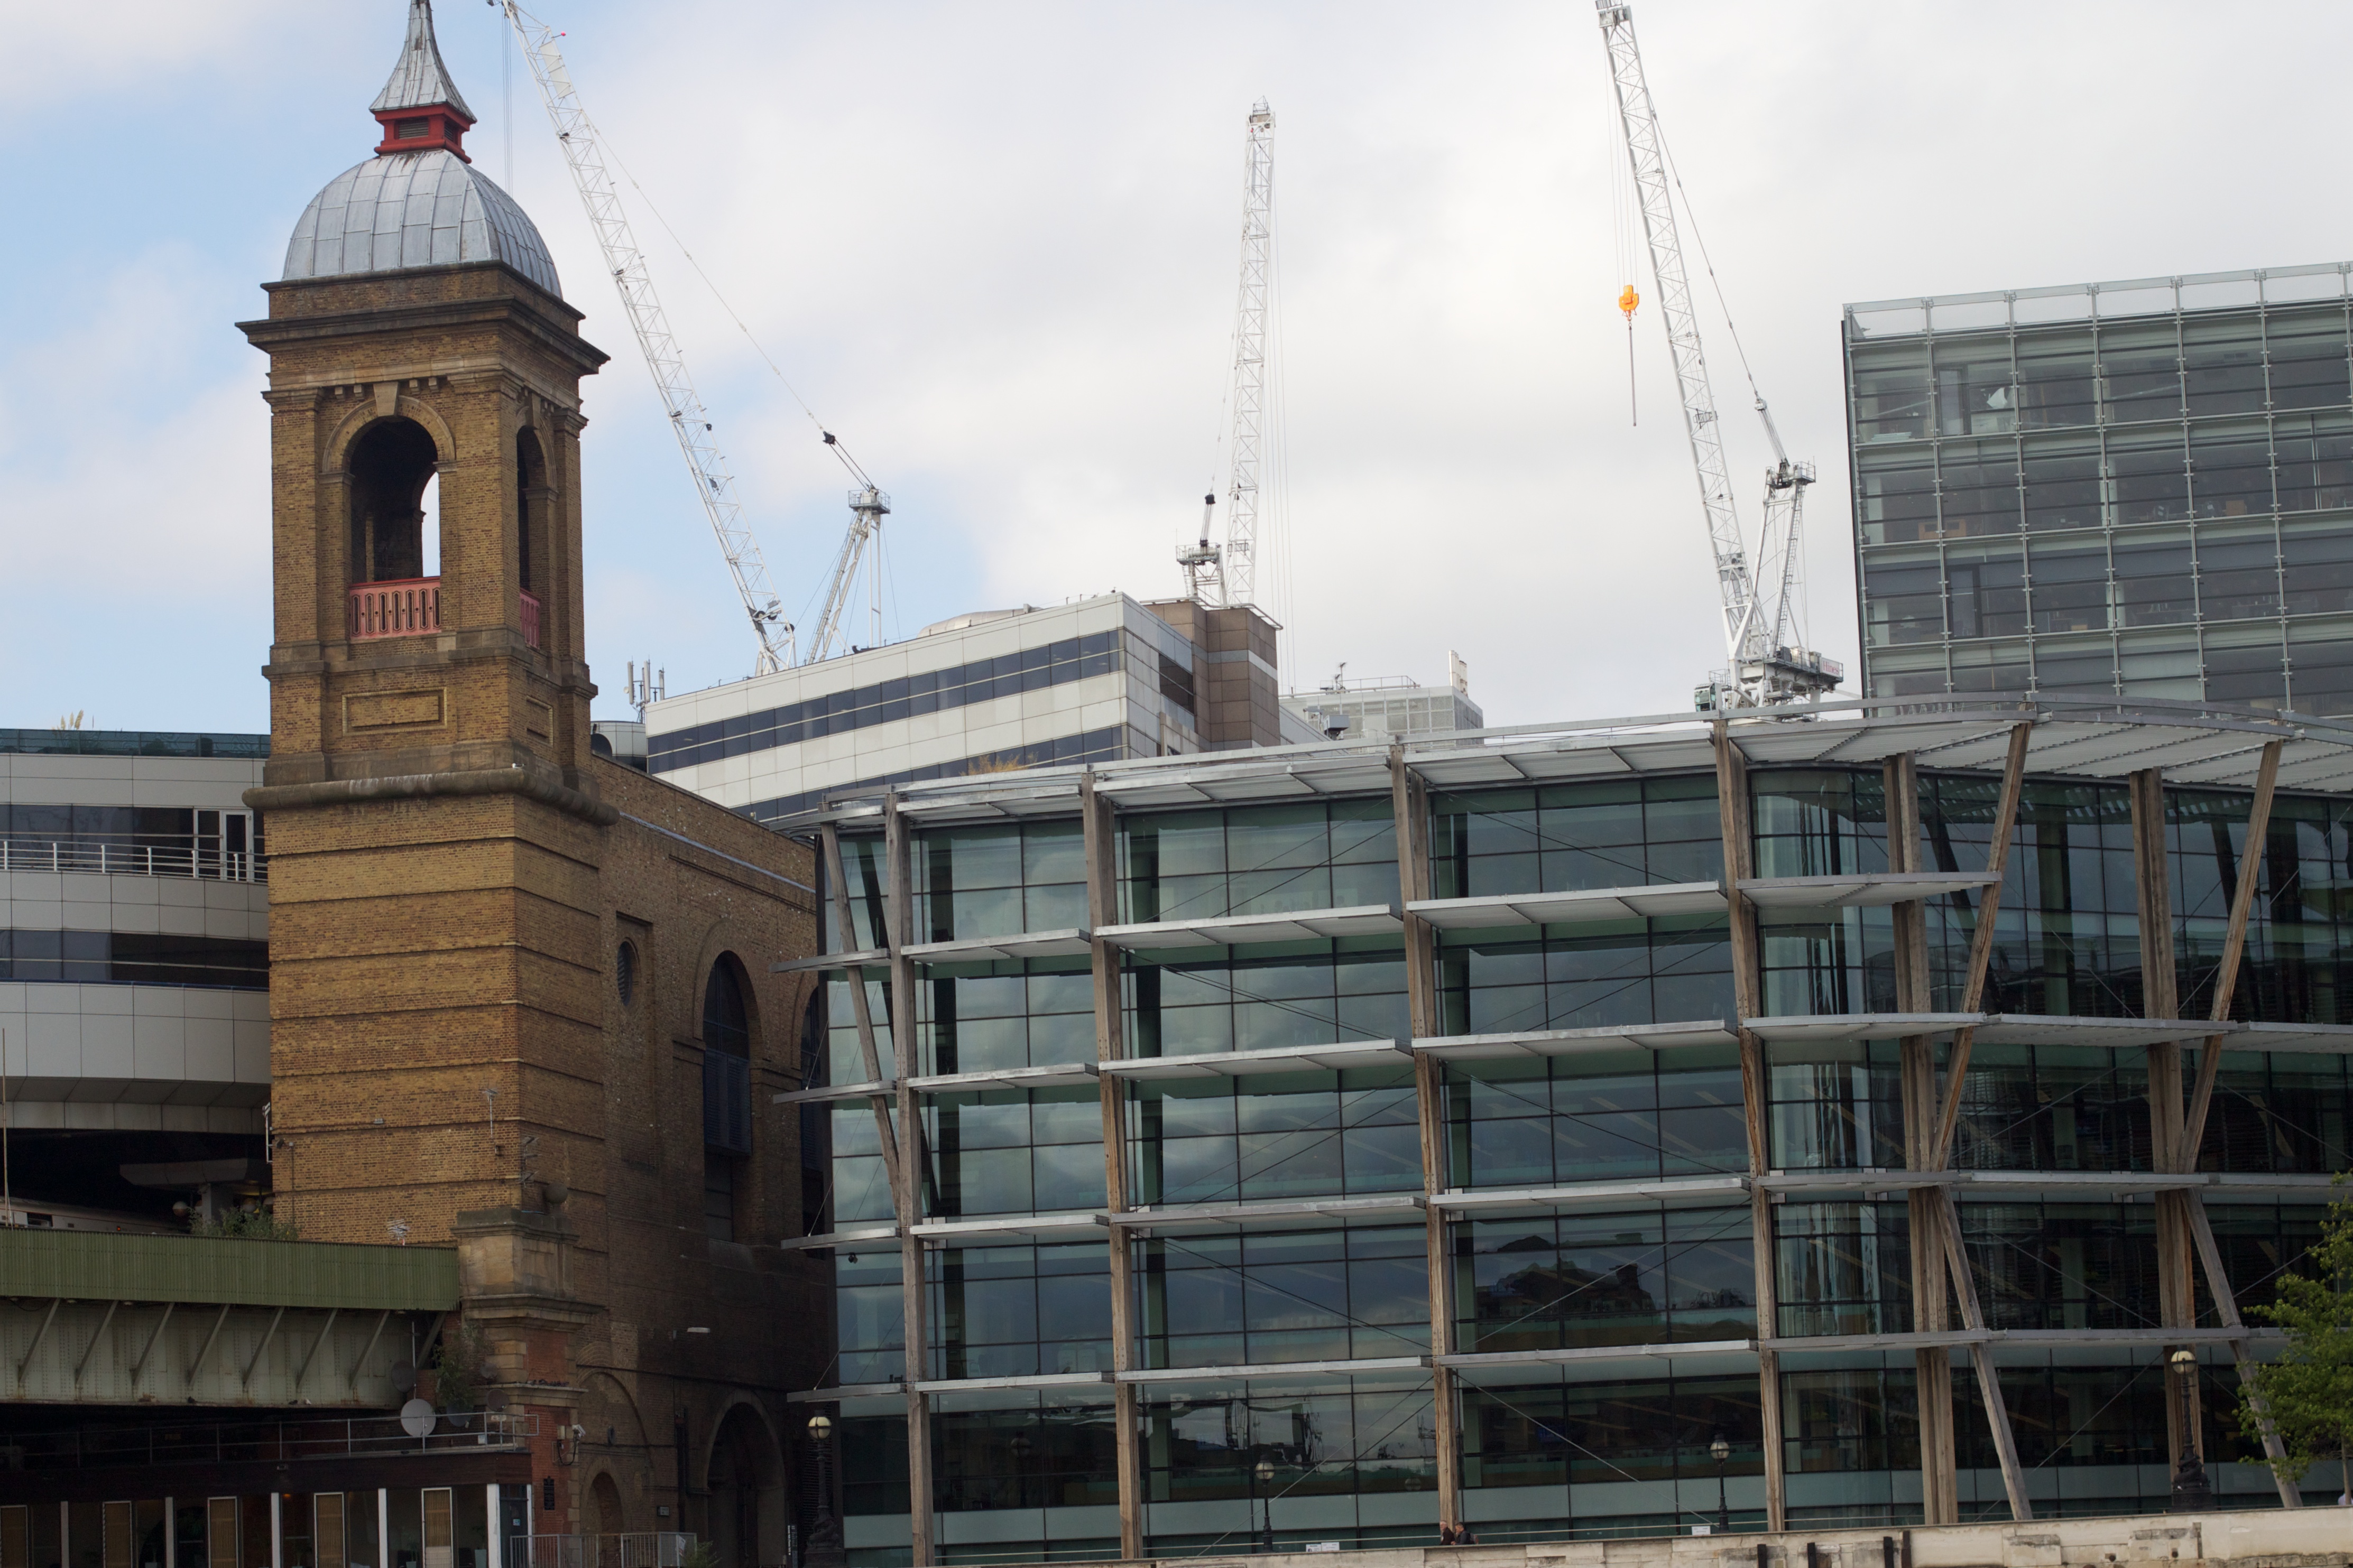
architecture, building, city, downtown, construction, tower, landmark, facade, tower block, urban area